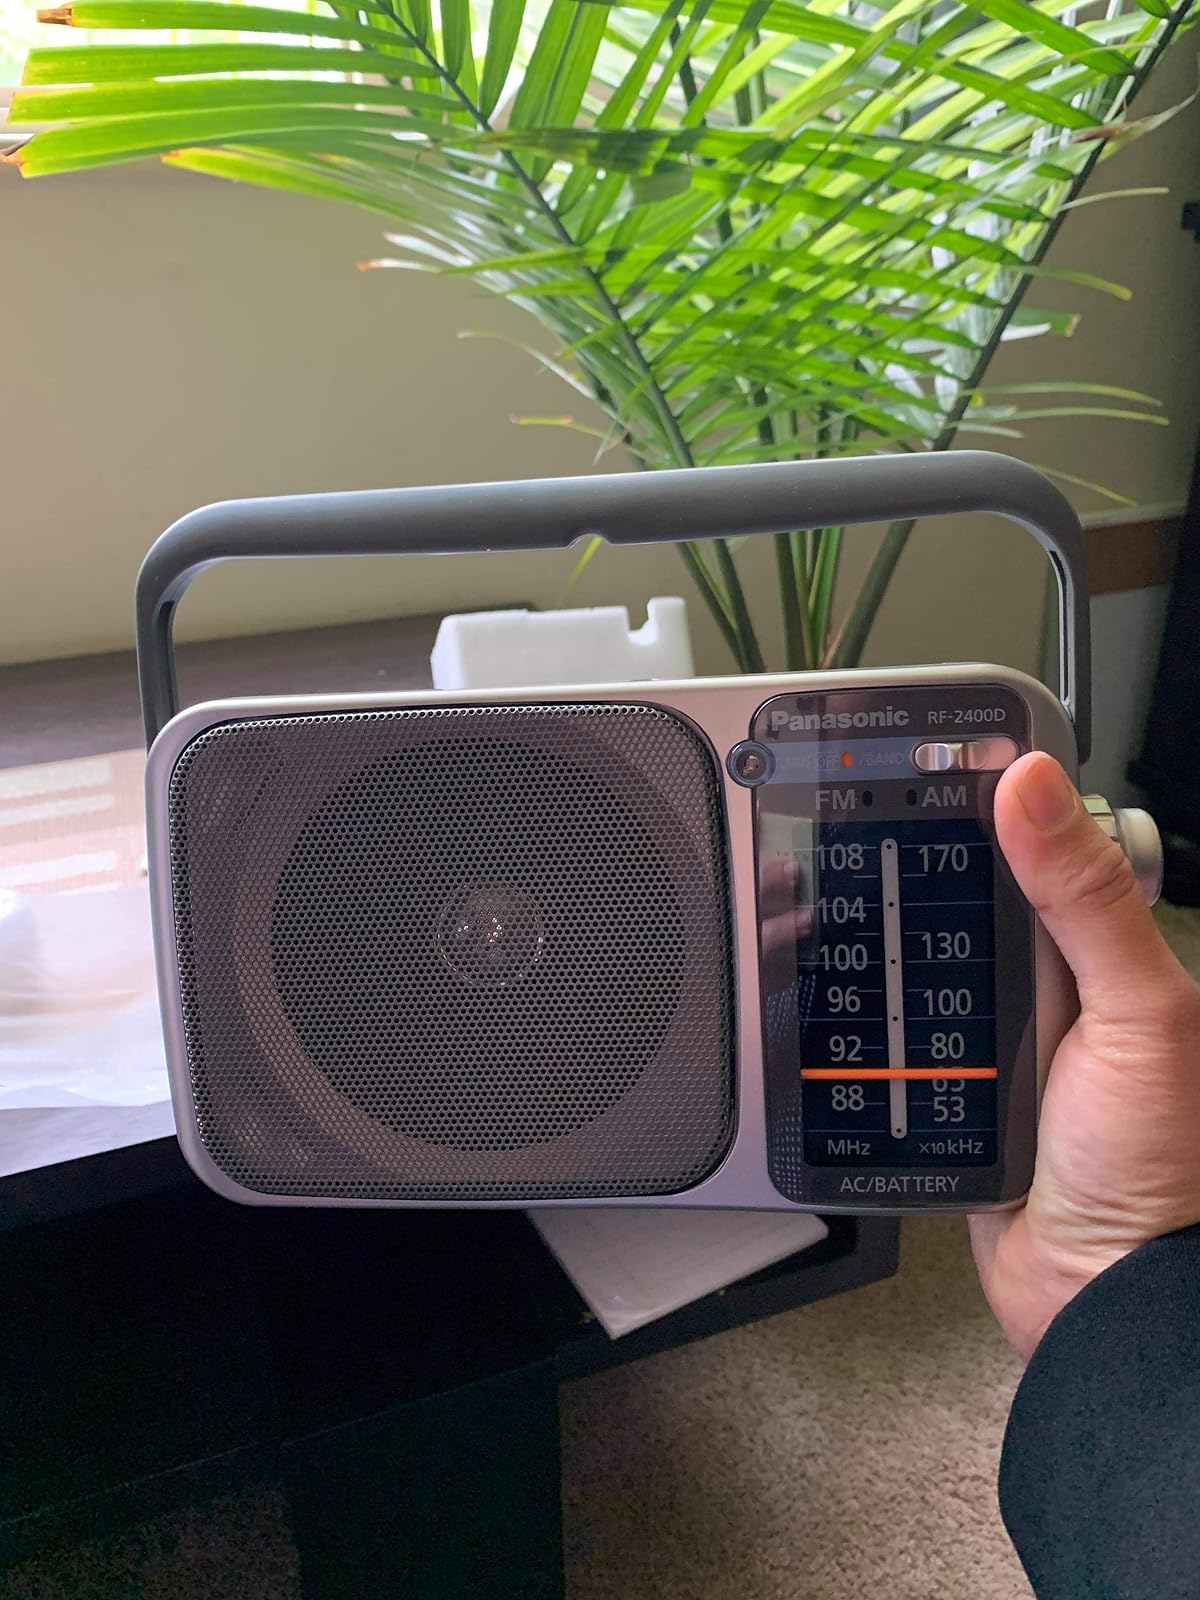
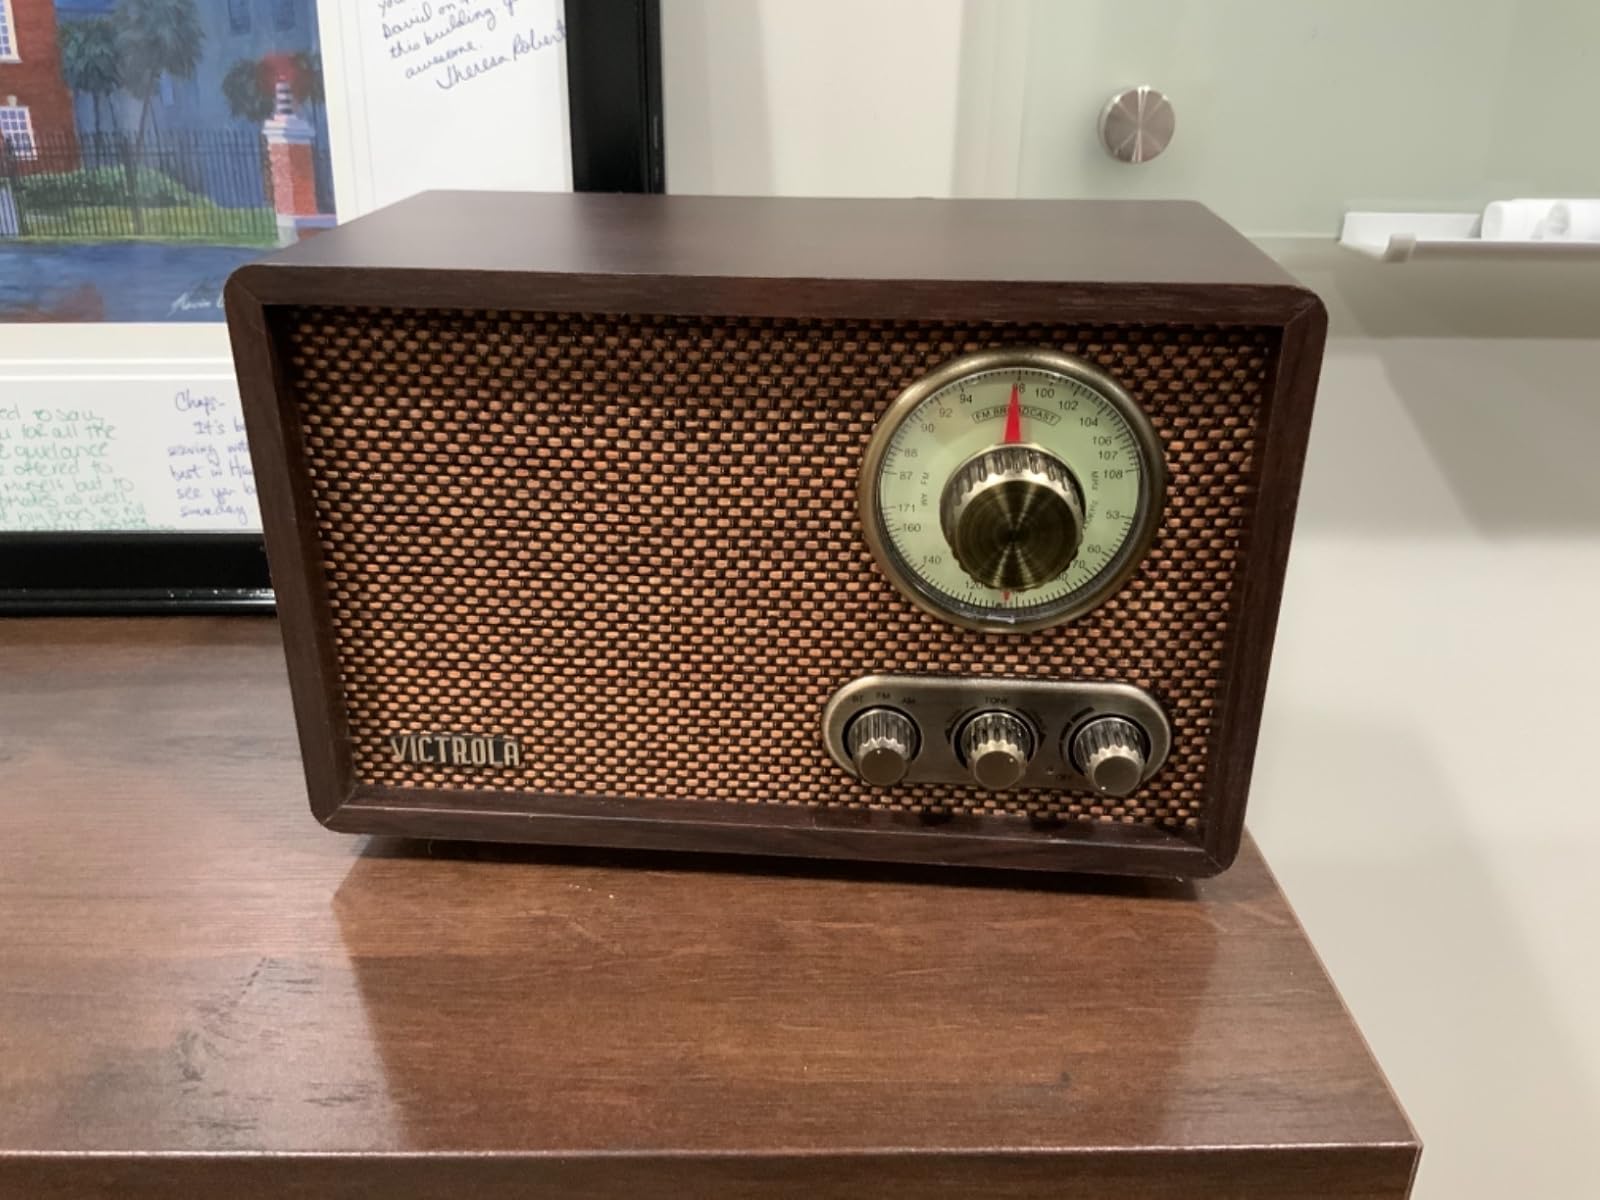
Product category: radio
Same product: no